UNCG University Libraries

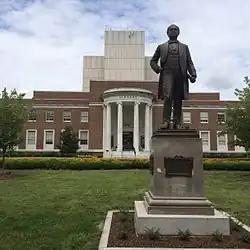
Front entrance to Jackson Library

The University of North Carolina at Greensboro University Libraries system has two branches on campus, both located in Greensboro, NC. These include the Walter Clinton Jackson Library and the Harold Schiffman Music Library. Affiliated campus libraries include the Teaching Resource Center and SELF Design Studio in the School of Education, the Interior Architecture Library in the Gatewood Studio Arts Building, and the Intercultural Resource Center located in the Elliot University Center. During the fall and spring semesters, Jackson Library provides a 24/5 study space for UNCG students, faculty and staff with UNCG ID from 12 am Monday – 7:00 am Friday. Michael A. Crumpton is the current Interim Dean of the libraries.